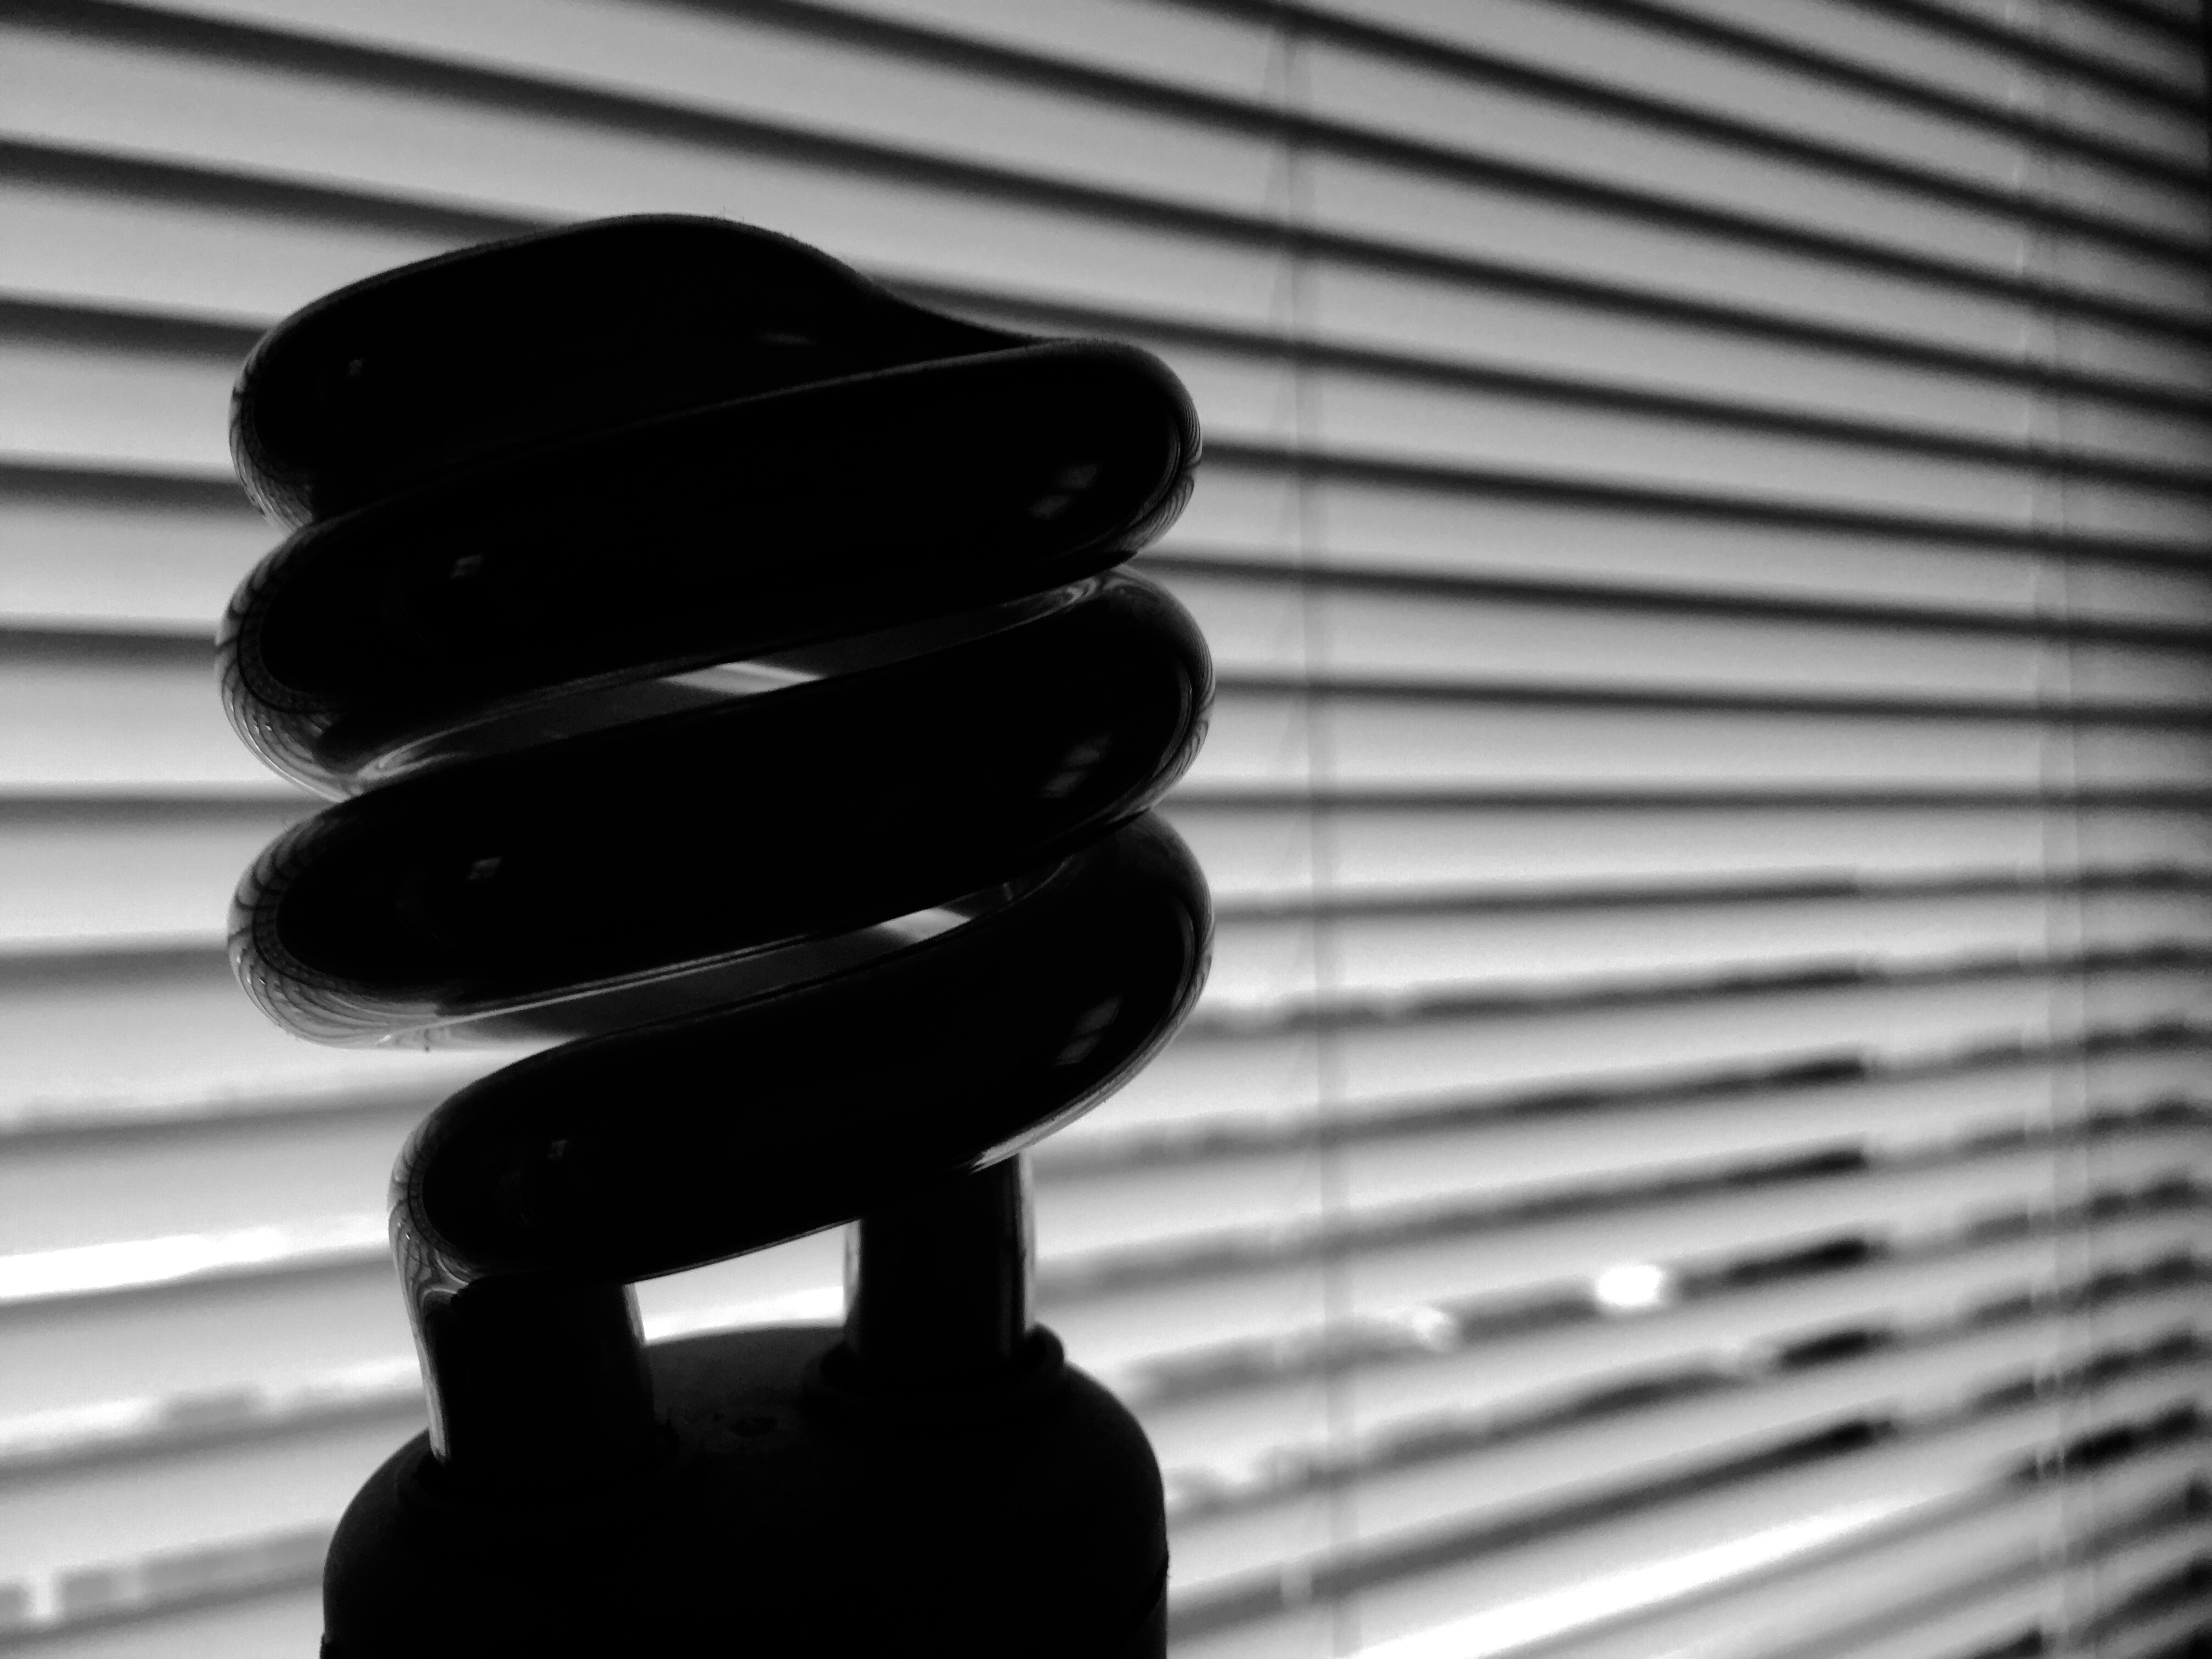
light, black and white, white, photography, line, black, monochrome, shape, monochrome photography, window covering